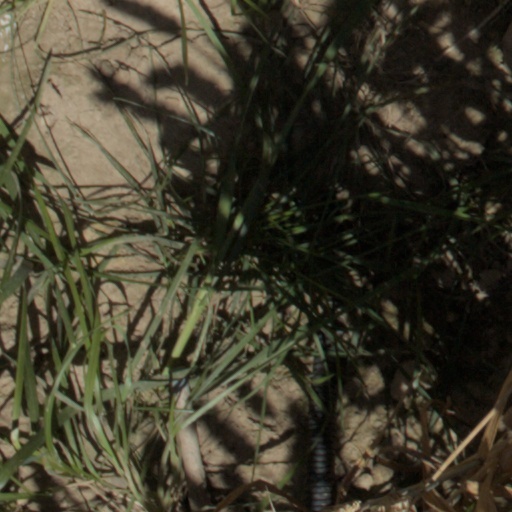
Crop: wheat